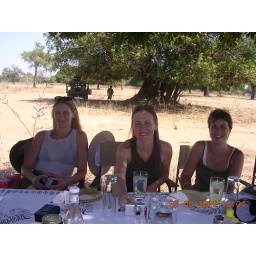
Carey, Mary, Katy and the lunch table under the trees